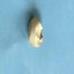
Maize quality: Bad